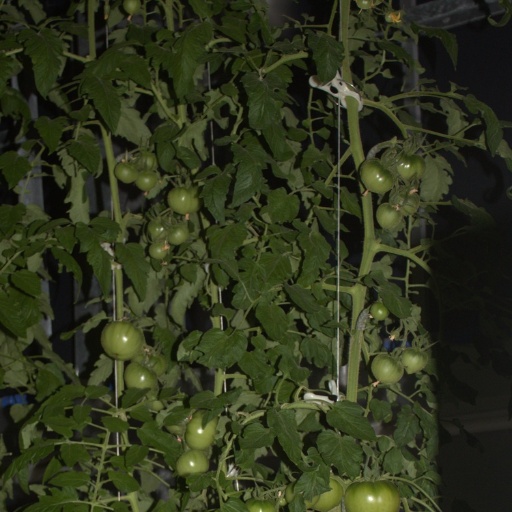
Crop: tomato